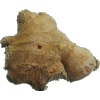
Label: Ginger Root 1